Classification yard

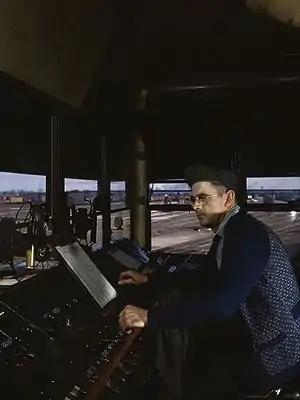
A CNW towerman operates the retarders at Proviso Yard in Chicago, Illinois (1943)

The speed of the cars rolling down from the hump into the classification bowl must be regulated according to whether they are full or empty, heavy or light freight, varying number of axles, whether there are few or many cars on the classification tracks, and varying weather conditions, including temperature, wind speed, and direction. In regard to speed regulation, there are two types of hump yards—with or without mechanization by retarders. In the old non-retarder yards, braking was usually done in Europe by railroaders who laid skates onto the tracks. The skate or wheel chock was manually (or, in rare cases, mechanically) placed on one or both of the rails so that the treadles or rims of the wheel or wheels caused frictional retardation and resulted in the halting of the railway car. In the United States, riders in cars did this braking. In modern retarder yards, this work is done by mechanized "rail brakes," called retarders, which brake cars by gripping their wheels. They are operated either pneumatically or hydraulically. Pneumatic systems are prevalent in the United States, France, Belgium, Russia and China, while hydraulic systems are used in Germany, Italy and the Netherlands.